Answer in natural language. Considering the relative positions, is white color sperical shape office chair (marked A) to the left or right of abstract painting in a black frame (marked C)? Choose between the following options: left or right
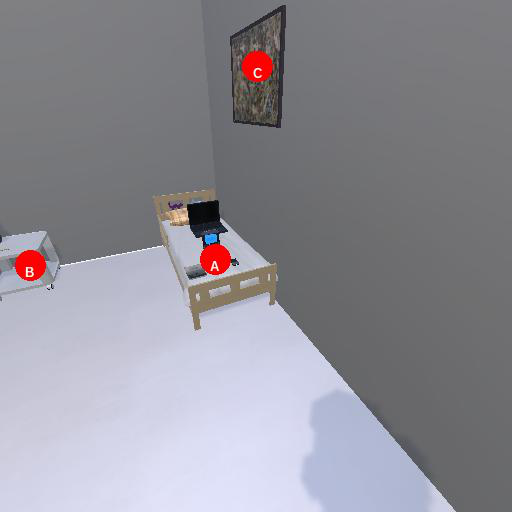
<answer>left</answer>